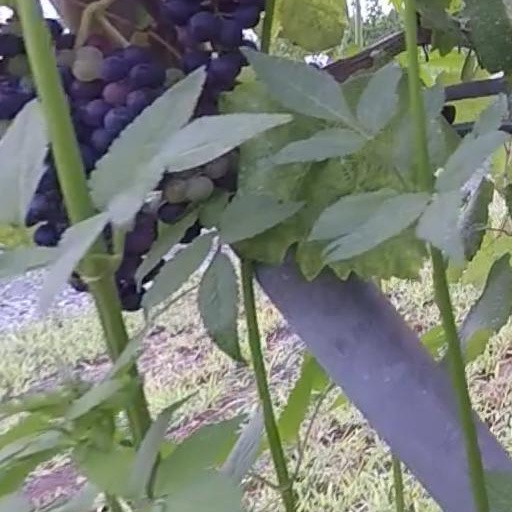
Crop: grape